Breakfast with the Ones You Love

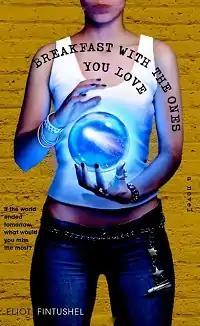
Cover of first edition

Breakfast with the Ones You Love is a contemporary fantasy novel by American author Eliot Fintushel. It was first published in ebook by Bantam Books in February 2007, followed by a trade paperback edition from the same publisher in March of the same year.